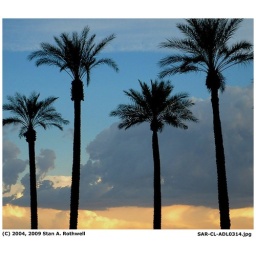
Palm trees under summer monsoon sky